The Dangerous Paradise

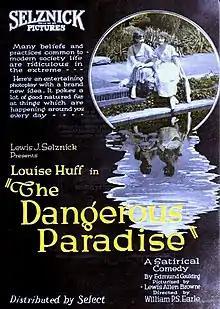

The Dangerous Paradise is a 1920 American silent comedy drama film directed by William P. S. Earle and starring Louise Huff, Harry Benham, and Ida Darling.